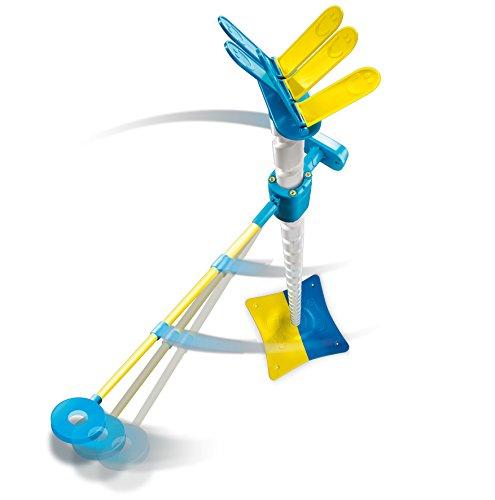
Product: Diggin Limbo Hop Toy
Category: Toys & Games | Sports & Outdoor Play | Pogo Sticks & Hoppers
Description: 2-in-1 limbo and hop game.
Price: $33.78
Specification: ProductDimensions:49x13.5x52inches|ItemWeight:3pounds|ShippingWeight:3.2pounds(Viewshippingratesandpolicies)|DomesticShipping:ItemcanbeshippedwithinU.S.|InternationalShipping:ThisitemcanbeshippedtoselectcountriesoutsideoftheU.S.LearnMore|ASIN:B017JQPSMM|Itemmodelnumber:10009|Manufacturerrecommendedage:6yearsandup